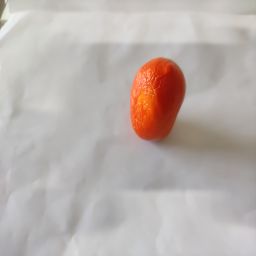
Crop: Tomato
Quality: Old